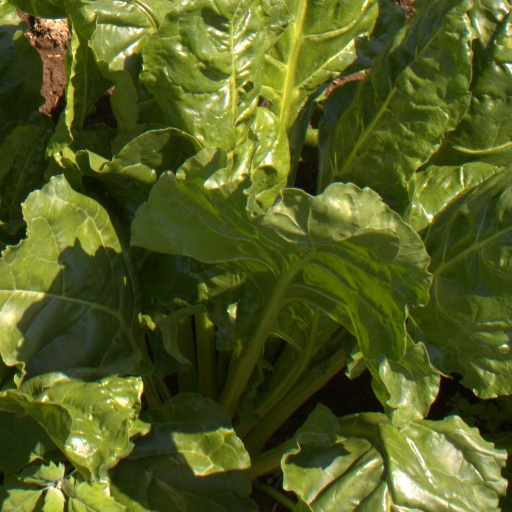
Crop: sugar beet